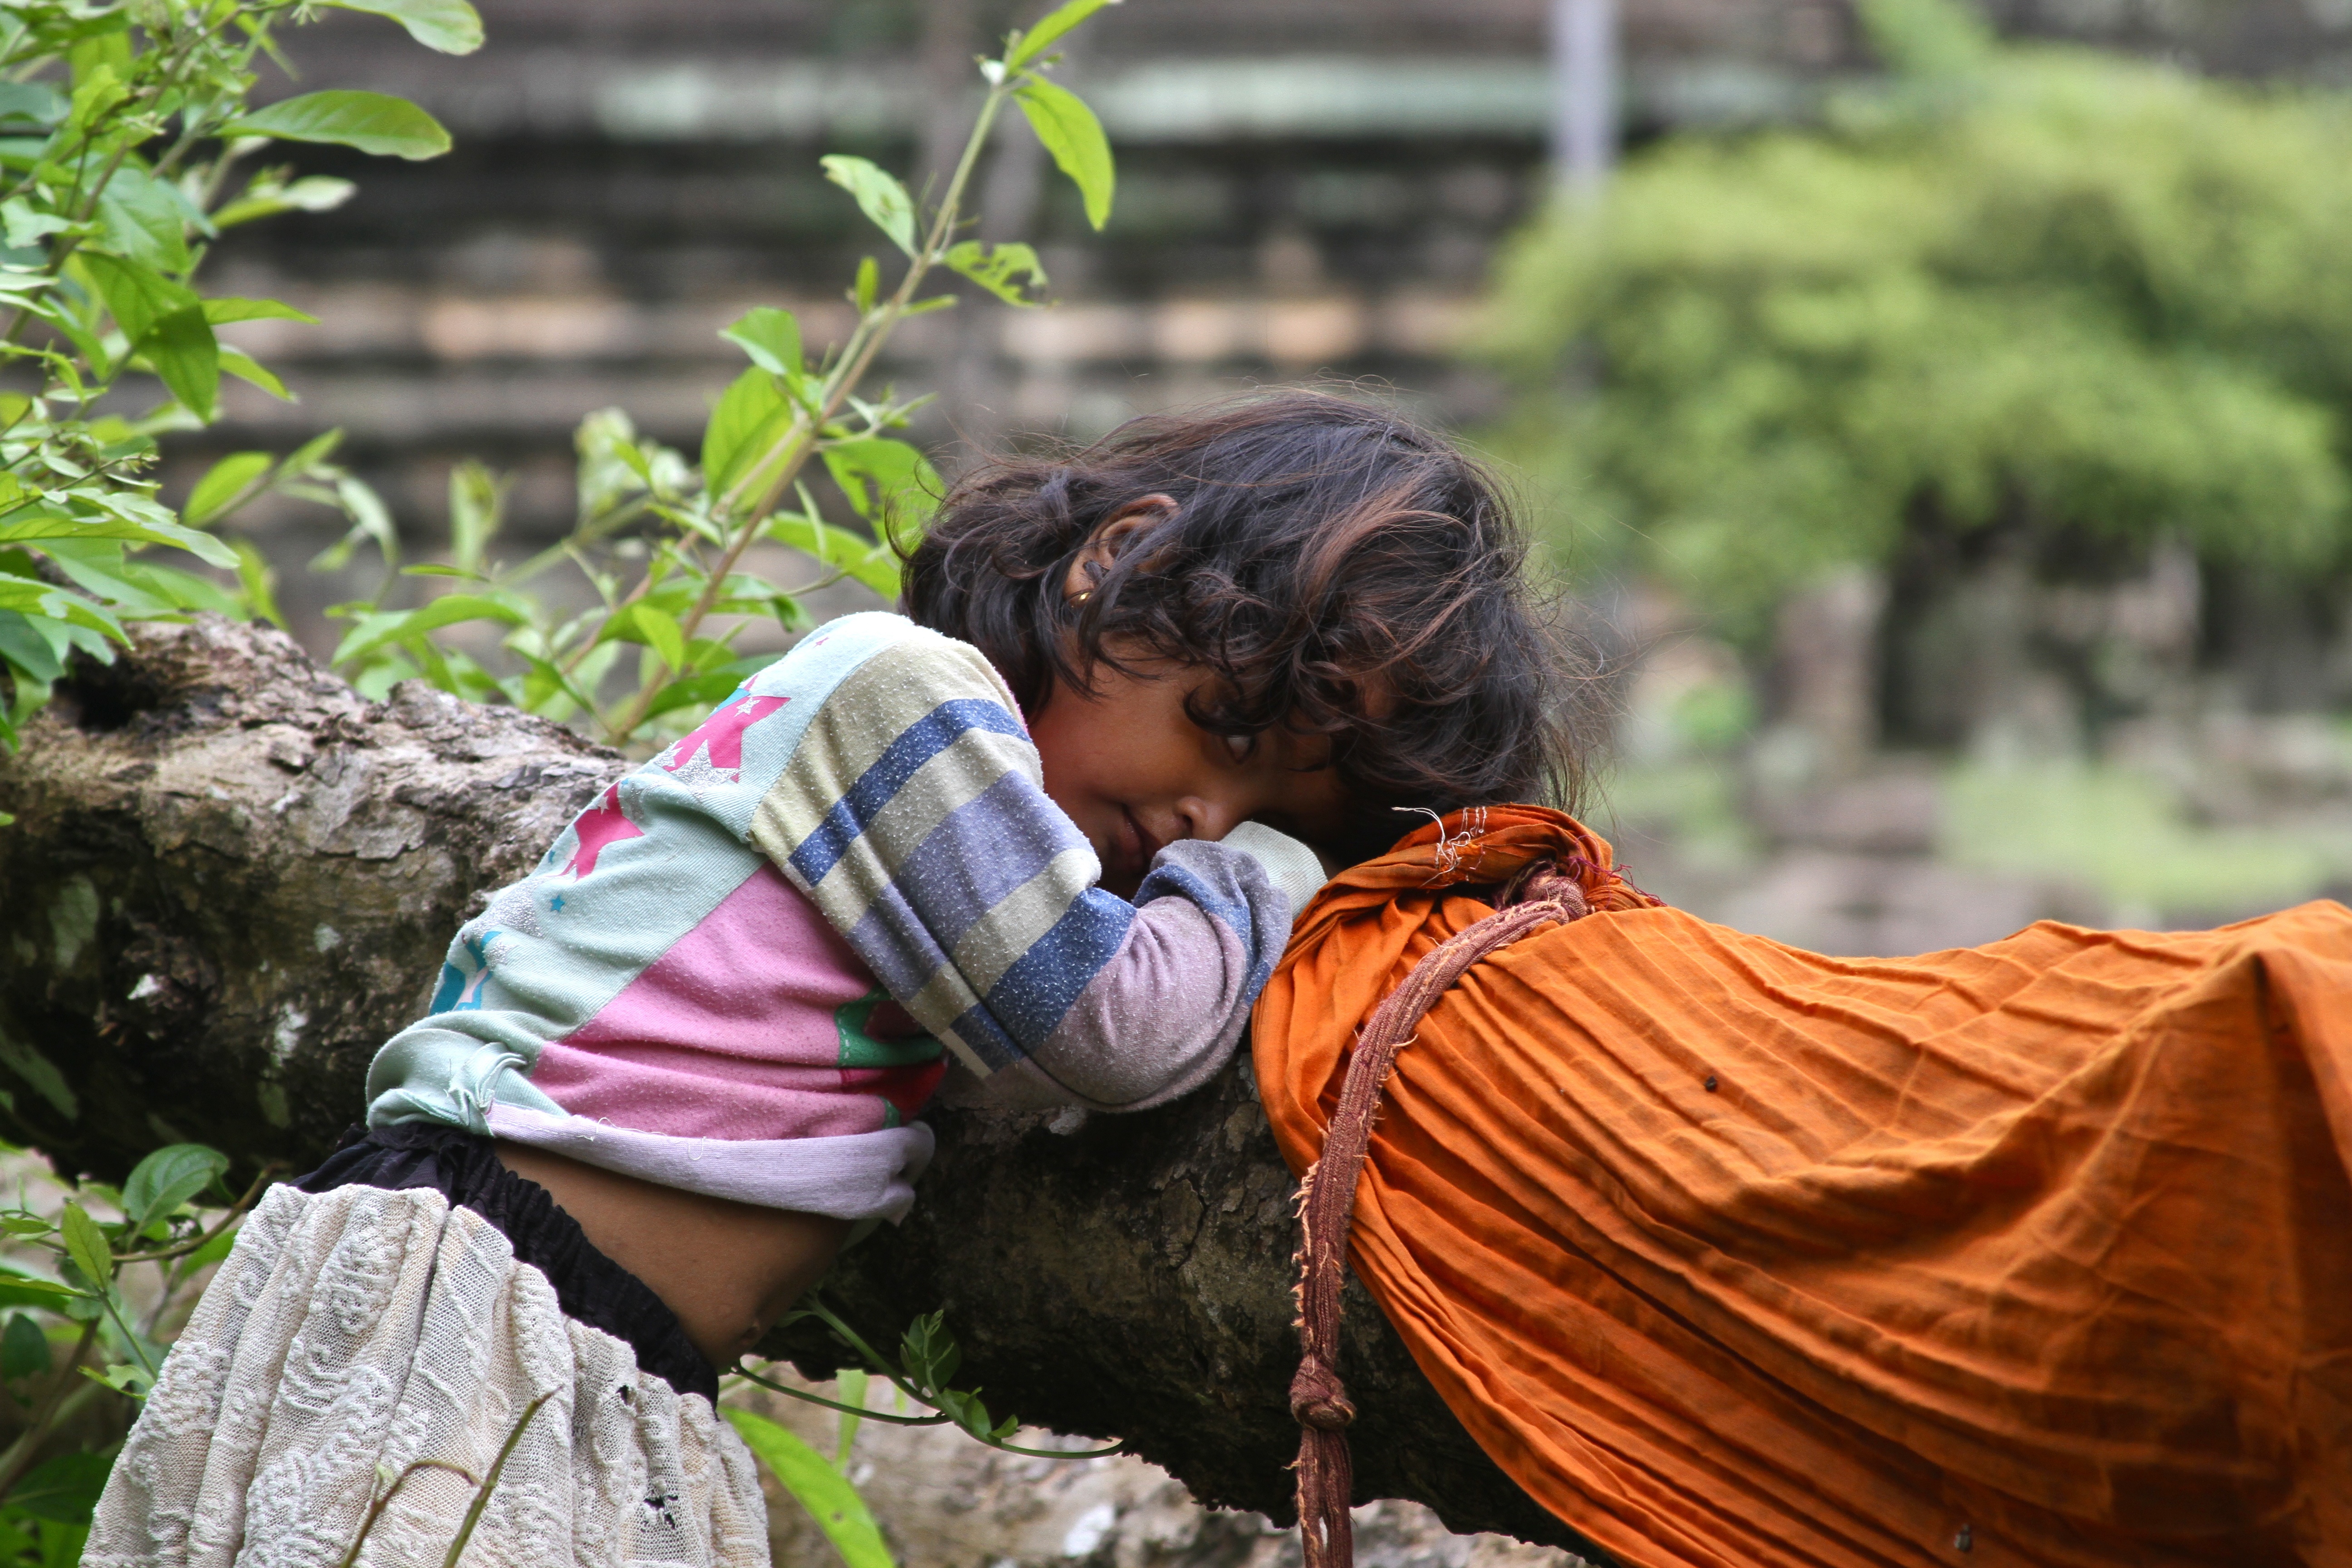
person, people, child, temple, interaction